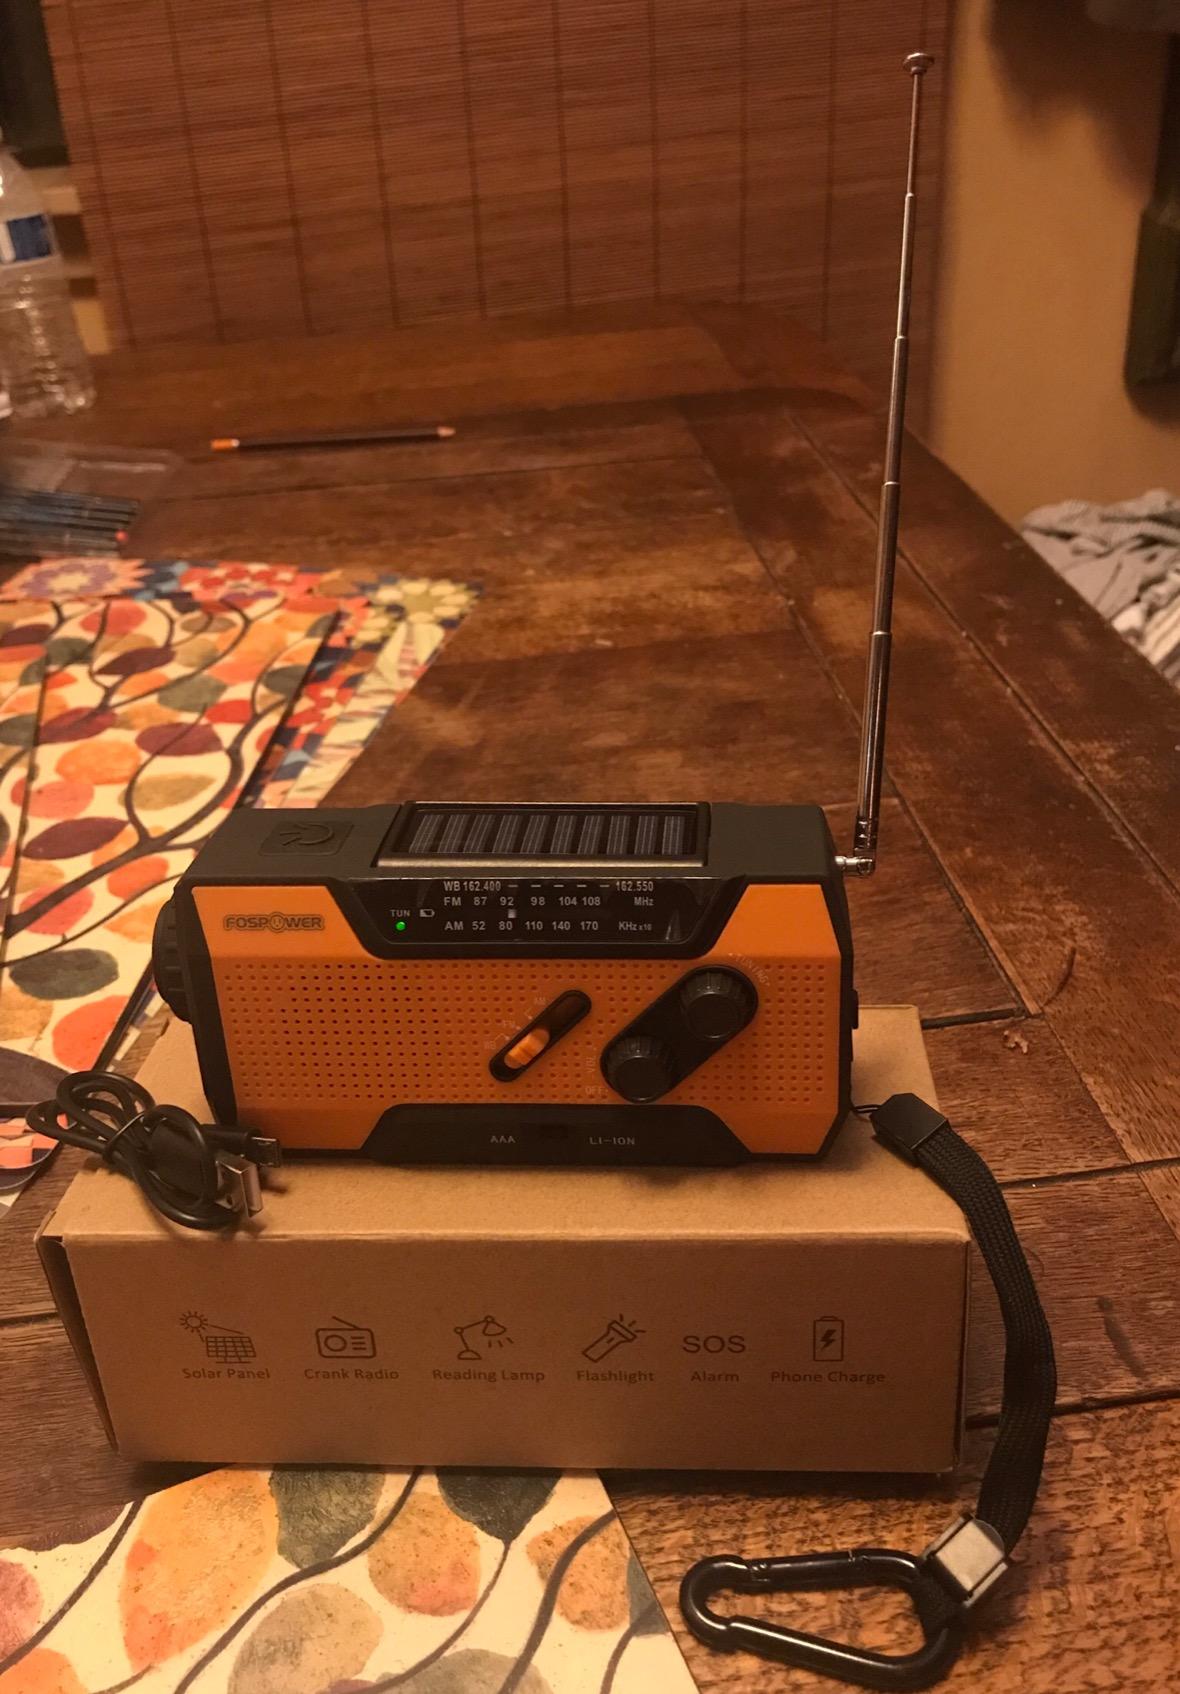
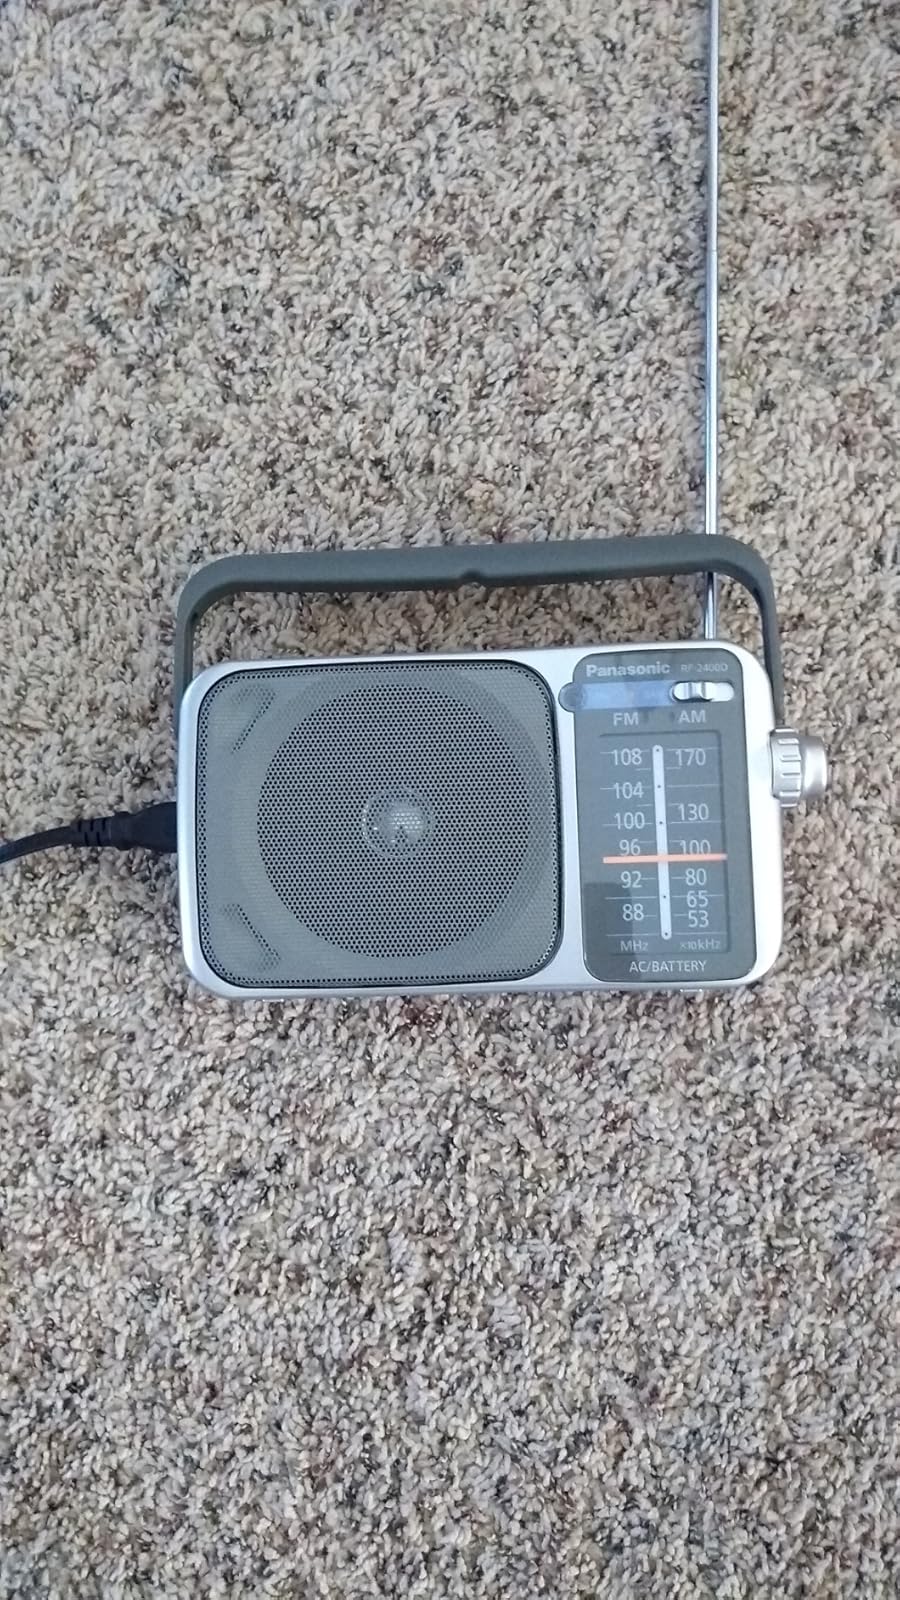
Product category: radio
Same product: no